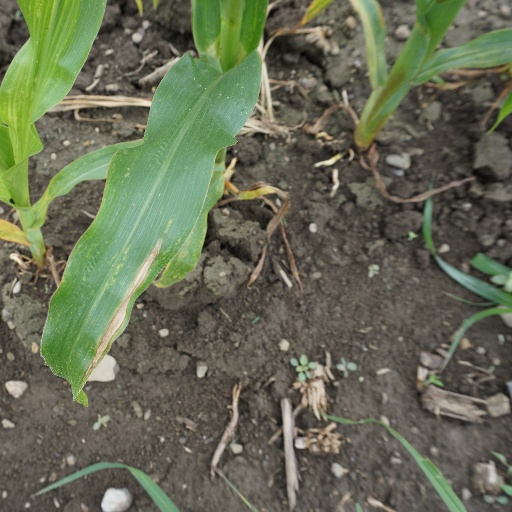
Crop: maize; corn